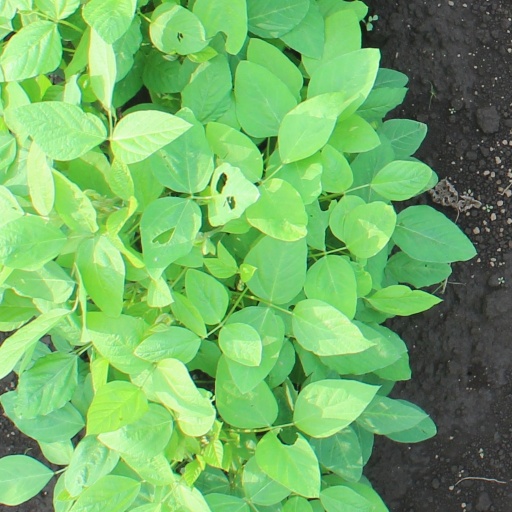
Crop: soybean